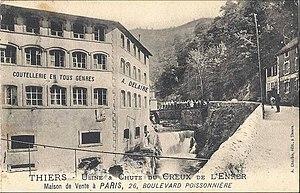
Usine du Creux-de-l'enfer
Le Creux de l'enfer est un centre d'art contemporain situé à Thiers dans le département du Puy-de-Dôme en région Auvergne-Rhône-Alpes.